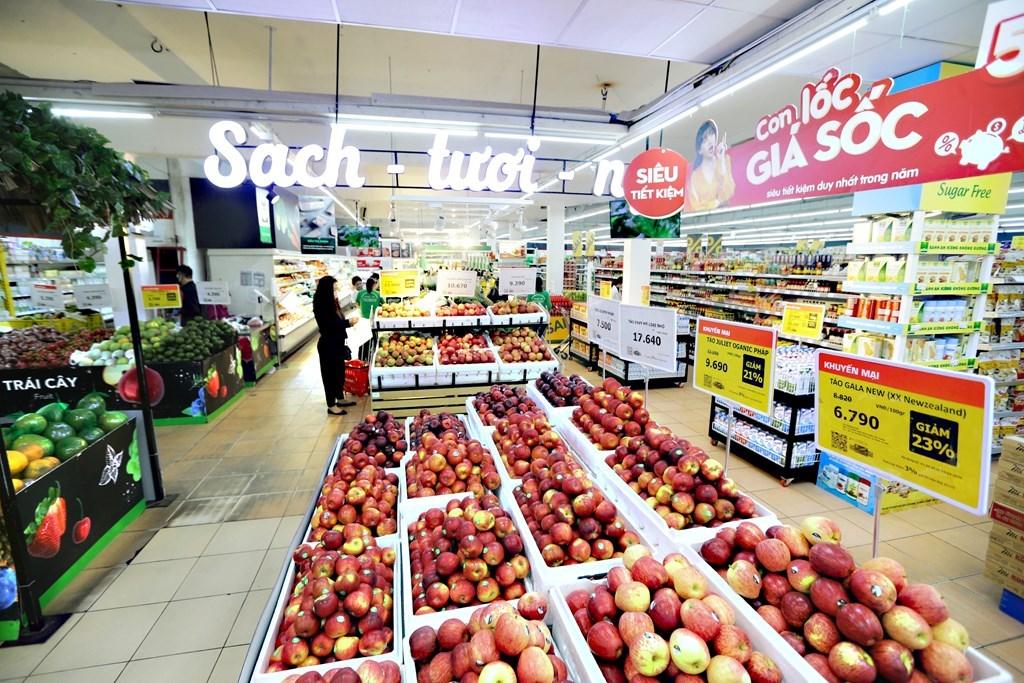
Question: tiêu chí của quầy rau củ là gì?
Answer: sạch - tươi - ngon